Question: What place is this?
Tambaya: Ina ne nan wajan?
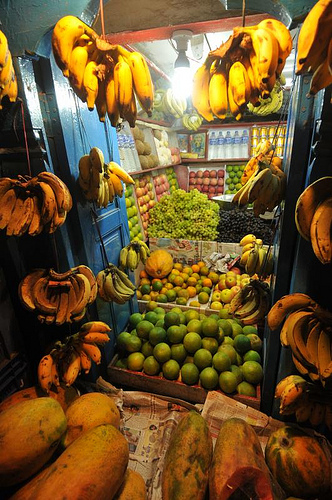
Answer: Market.
Amsa: Kasuwa.